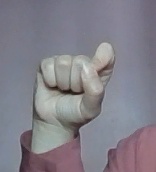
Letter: fa